Greg Van Avermaet

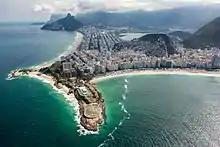
Van Avermaet won the Olympic road race, finishing near Fort Copacabana, at the Rio Olympics.

In 2014, Van Avermaet ran another strong spring campaign but again failed to win a classic race. He finished second in Omloop Het Nieuwsblad and the Tour of Flanders, losing both races in the sprint, to Ian Stannard and Fabian Cancellara respectively. In the summer, he entered the Tour de France, in which he helped his leader Tejay van Garderen to fifth place in the general classification and finished 38th himself.